British & Irish Lions

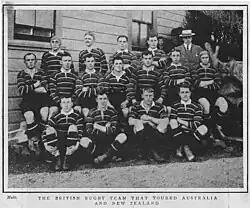
The "Lions" team that toured on Australia and New Zealand in 1904. They played four test, winning three

No more than twelve months passed before the British Isles team ventured to Australia and New Zealand in 1904. The tourists devastated the Australian teams, winning every single game. Australia also lost all three tests to the visitors, even getting held to a standstill in two of the three games. Though the New Zealand leg of the tour did not take long in comparison to the number of Australian games, the British Isles experienced considerable difficulty across the Tasman after whitewashing the Australians. The team managed two early wins before losing the test to New Zealand and only winning one more game as well as drawing once. Despite their difficulties in New Zealand, the tour proved a raging success on-field for the British Isles.